Rope light

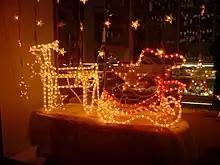
Rope light Christmas decoration

Many brands of rope lights are rated for either or both indoor and outdoor use. Due to the versatility of this lighting technology, it can be used in a variety of different environments without compromising the quality of the lighting.